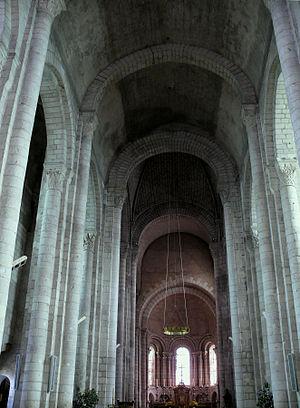
Châtillon-sur-Indre - Eglise Notre-Dame - Nef centrale
L'église Notre-Dame de Châtillon-sur-Indre est une église catholique française. Elle est située sur le territoire de la commune de Châtillon-sur-Indre, dans le département de l'Indre, en région Centre-Val de Loire.
Châtillon-sur-Indre est une commune française située dans le département de l'Indre, en région Centre-Val de Loire.